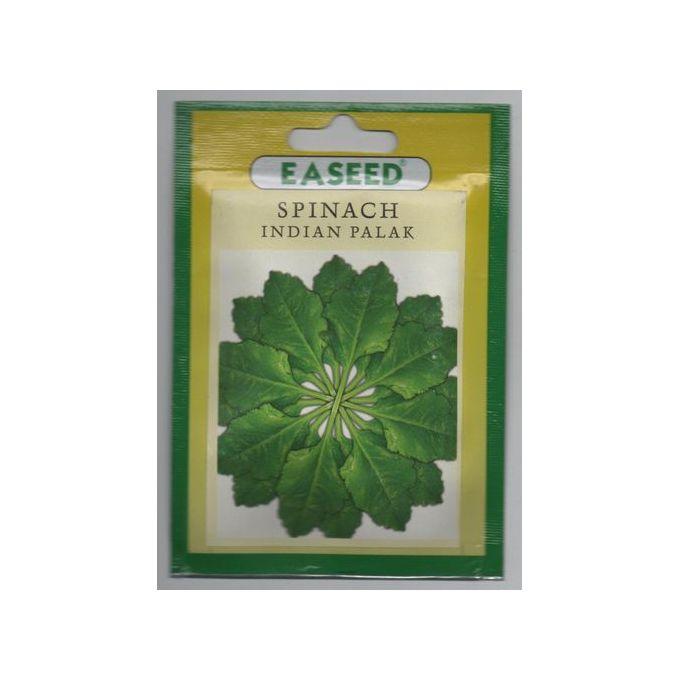
Mfuko wenye rangi ya njano na kijani, ambao ndani yake kuna mbegu za mbogamboga za majani, yaani spinachi, ambayo hupandwa shambani; zikikomaa huvunwa na kupelekwa sokoni kuuzwa, na kujipatia fedha.